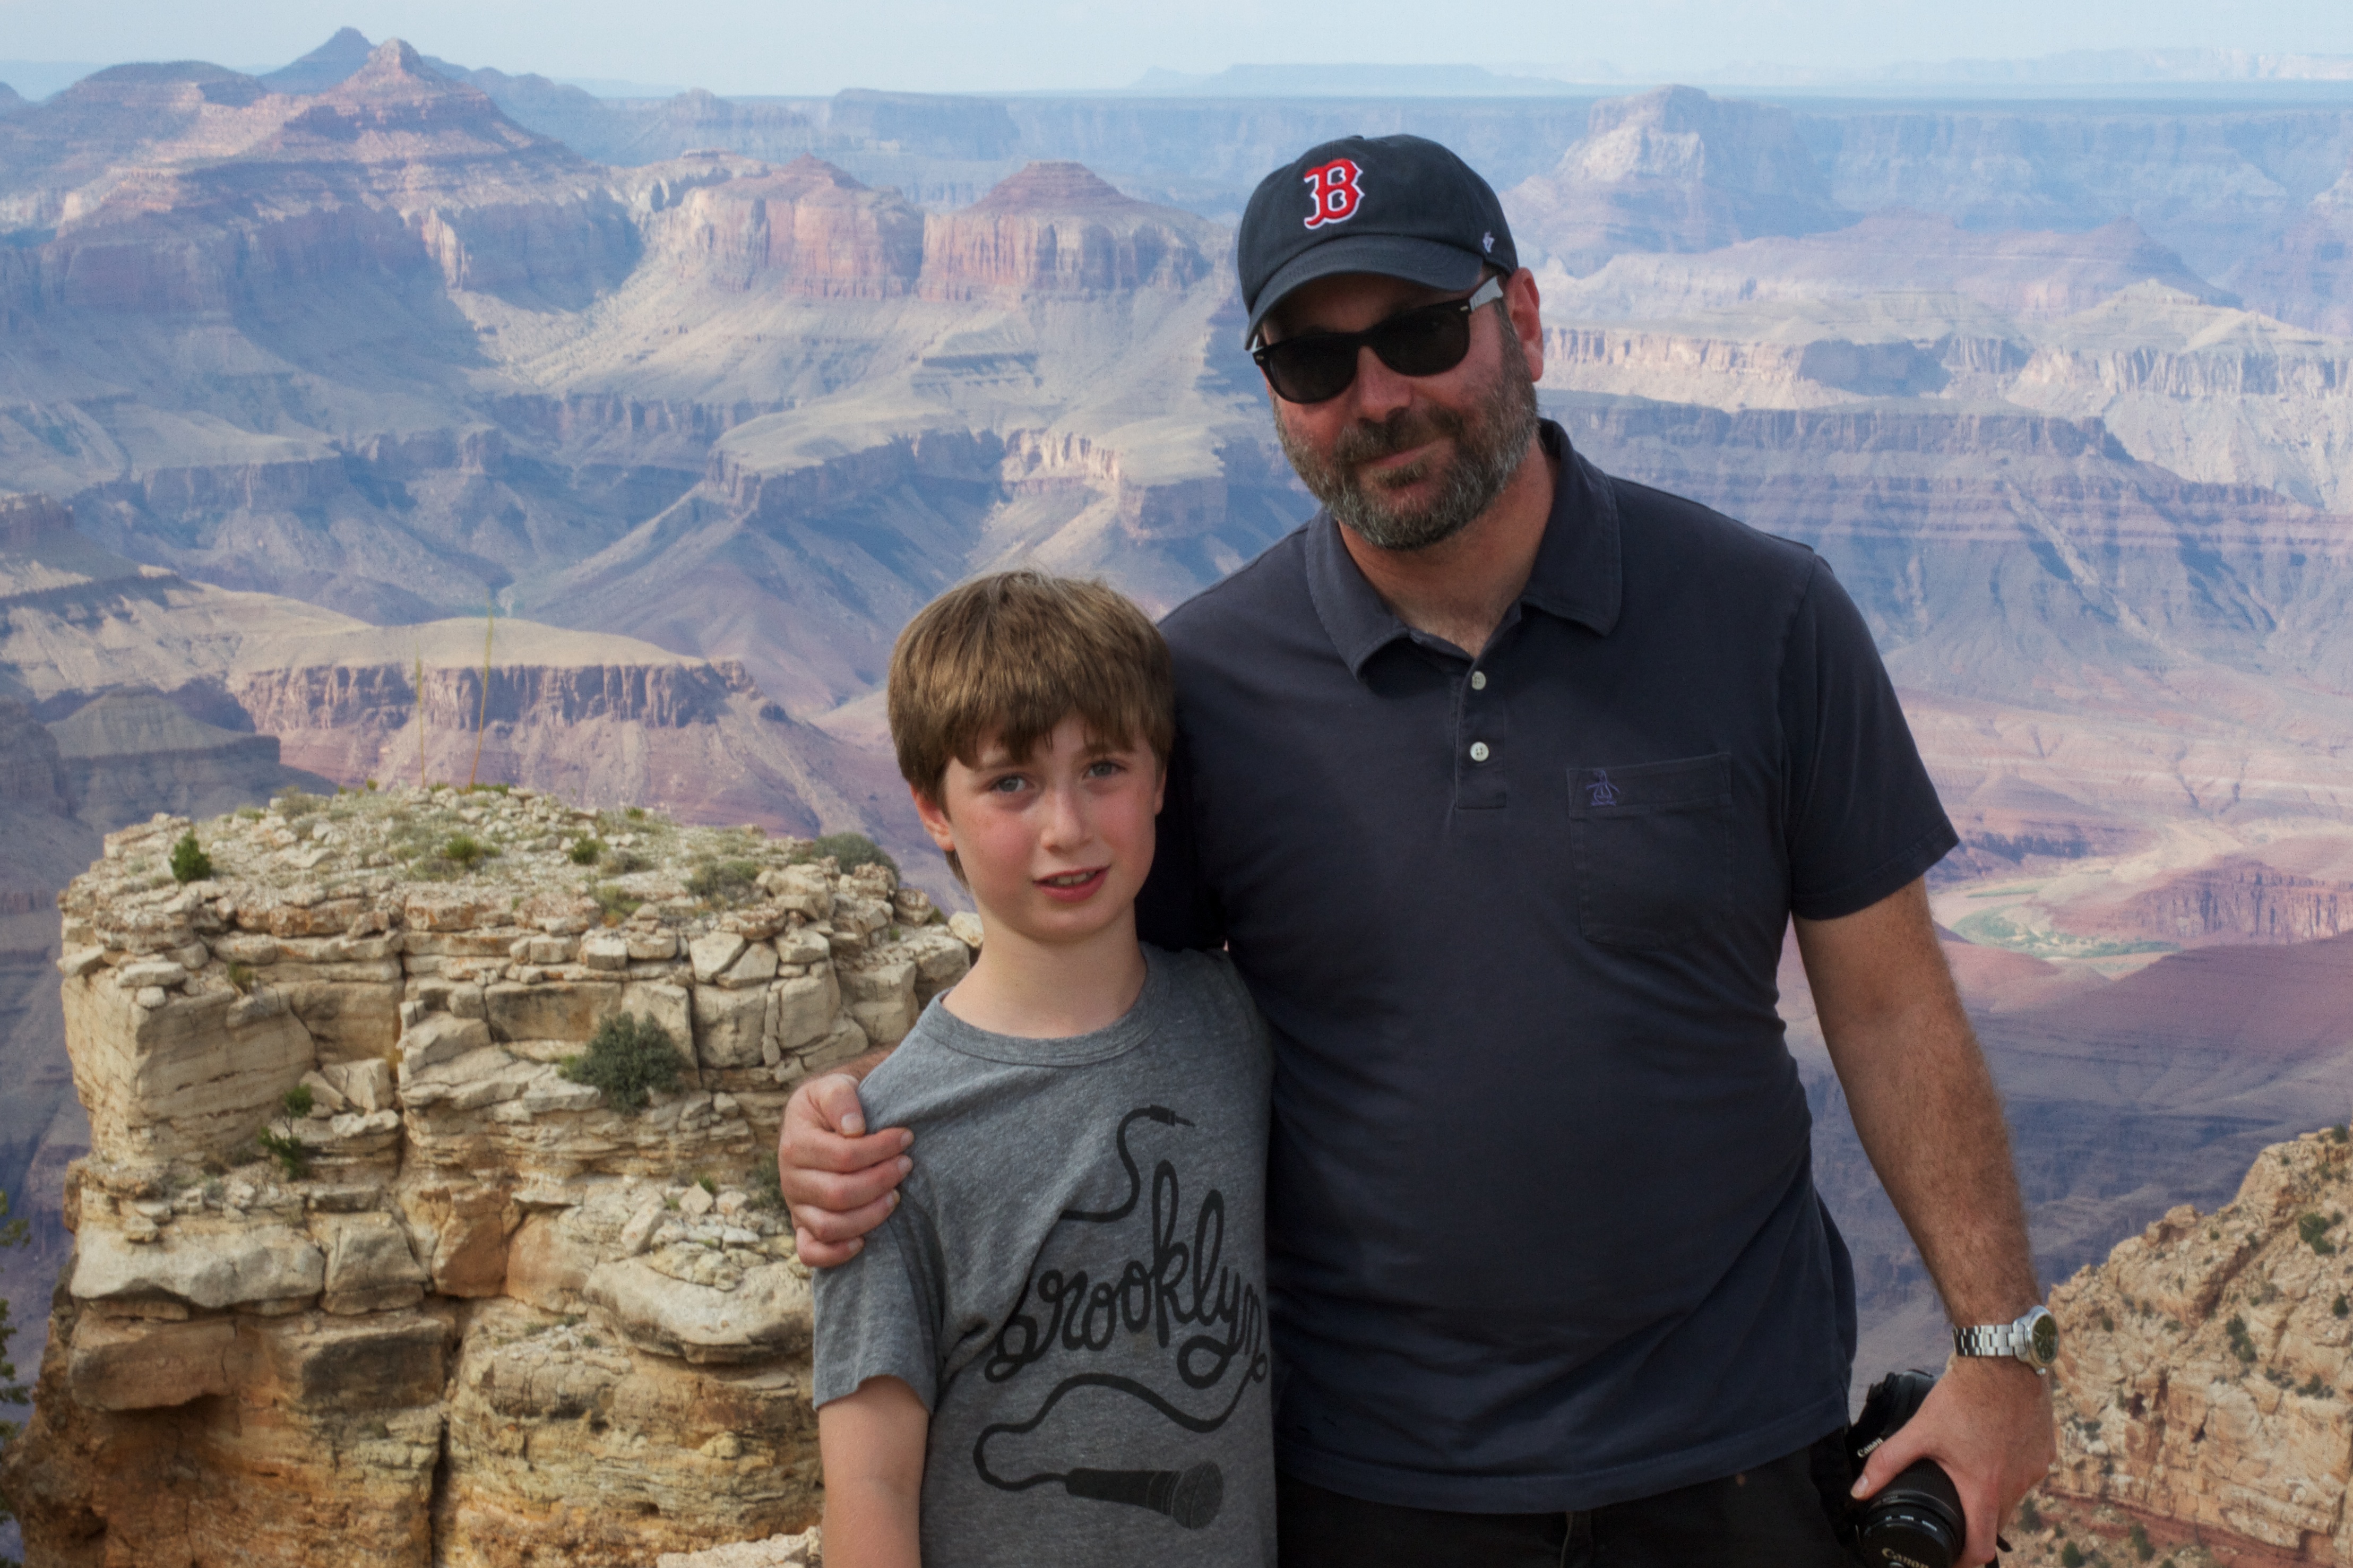
walking, mountain, people, adventure, vacation, canyon, extreme sport, summit, geology, landform, tours